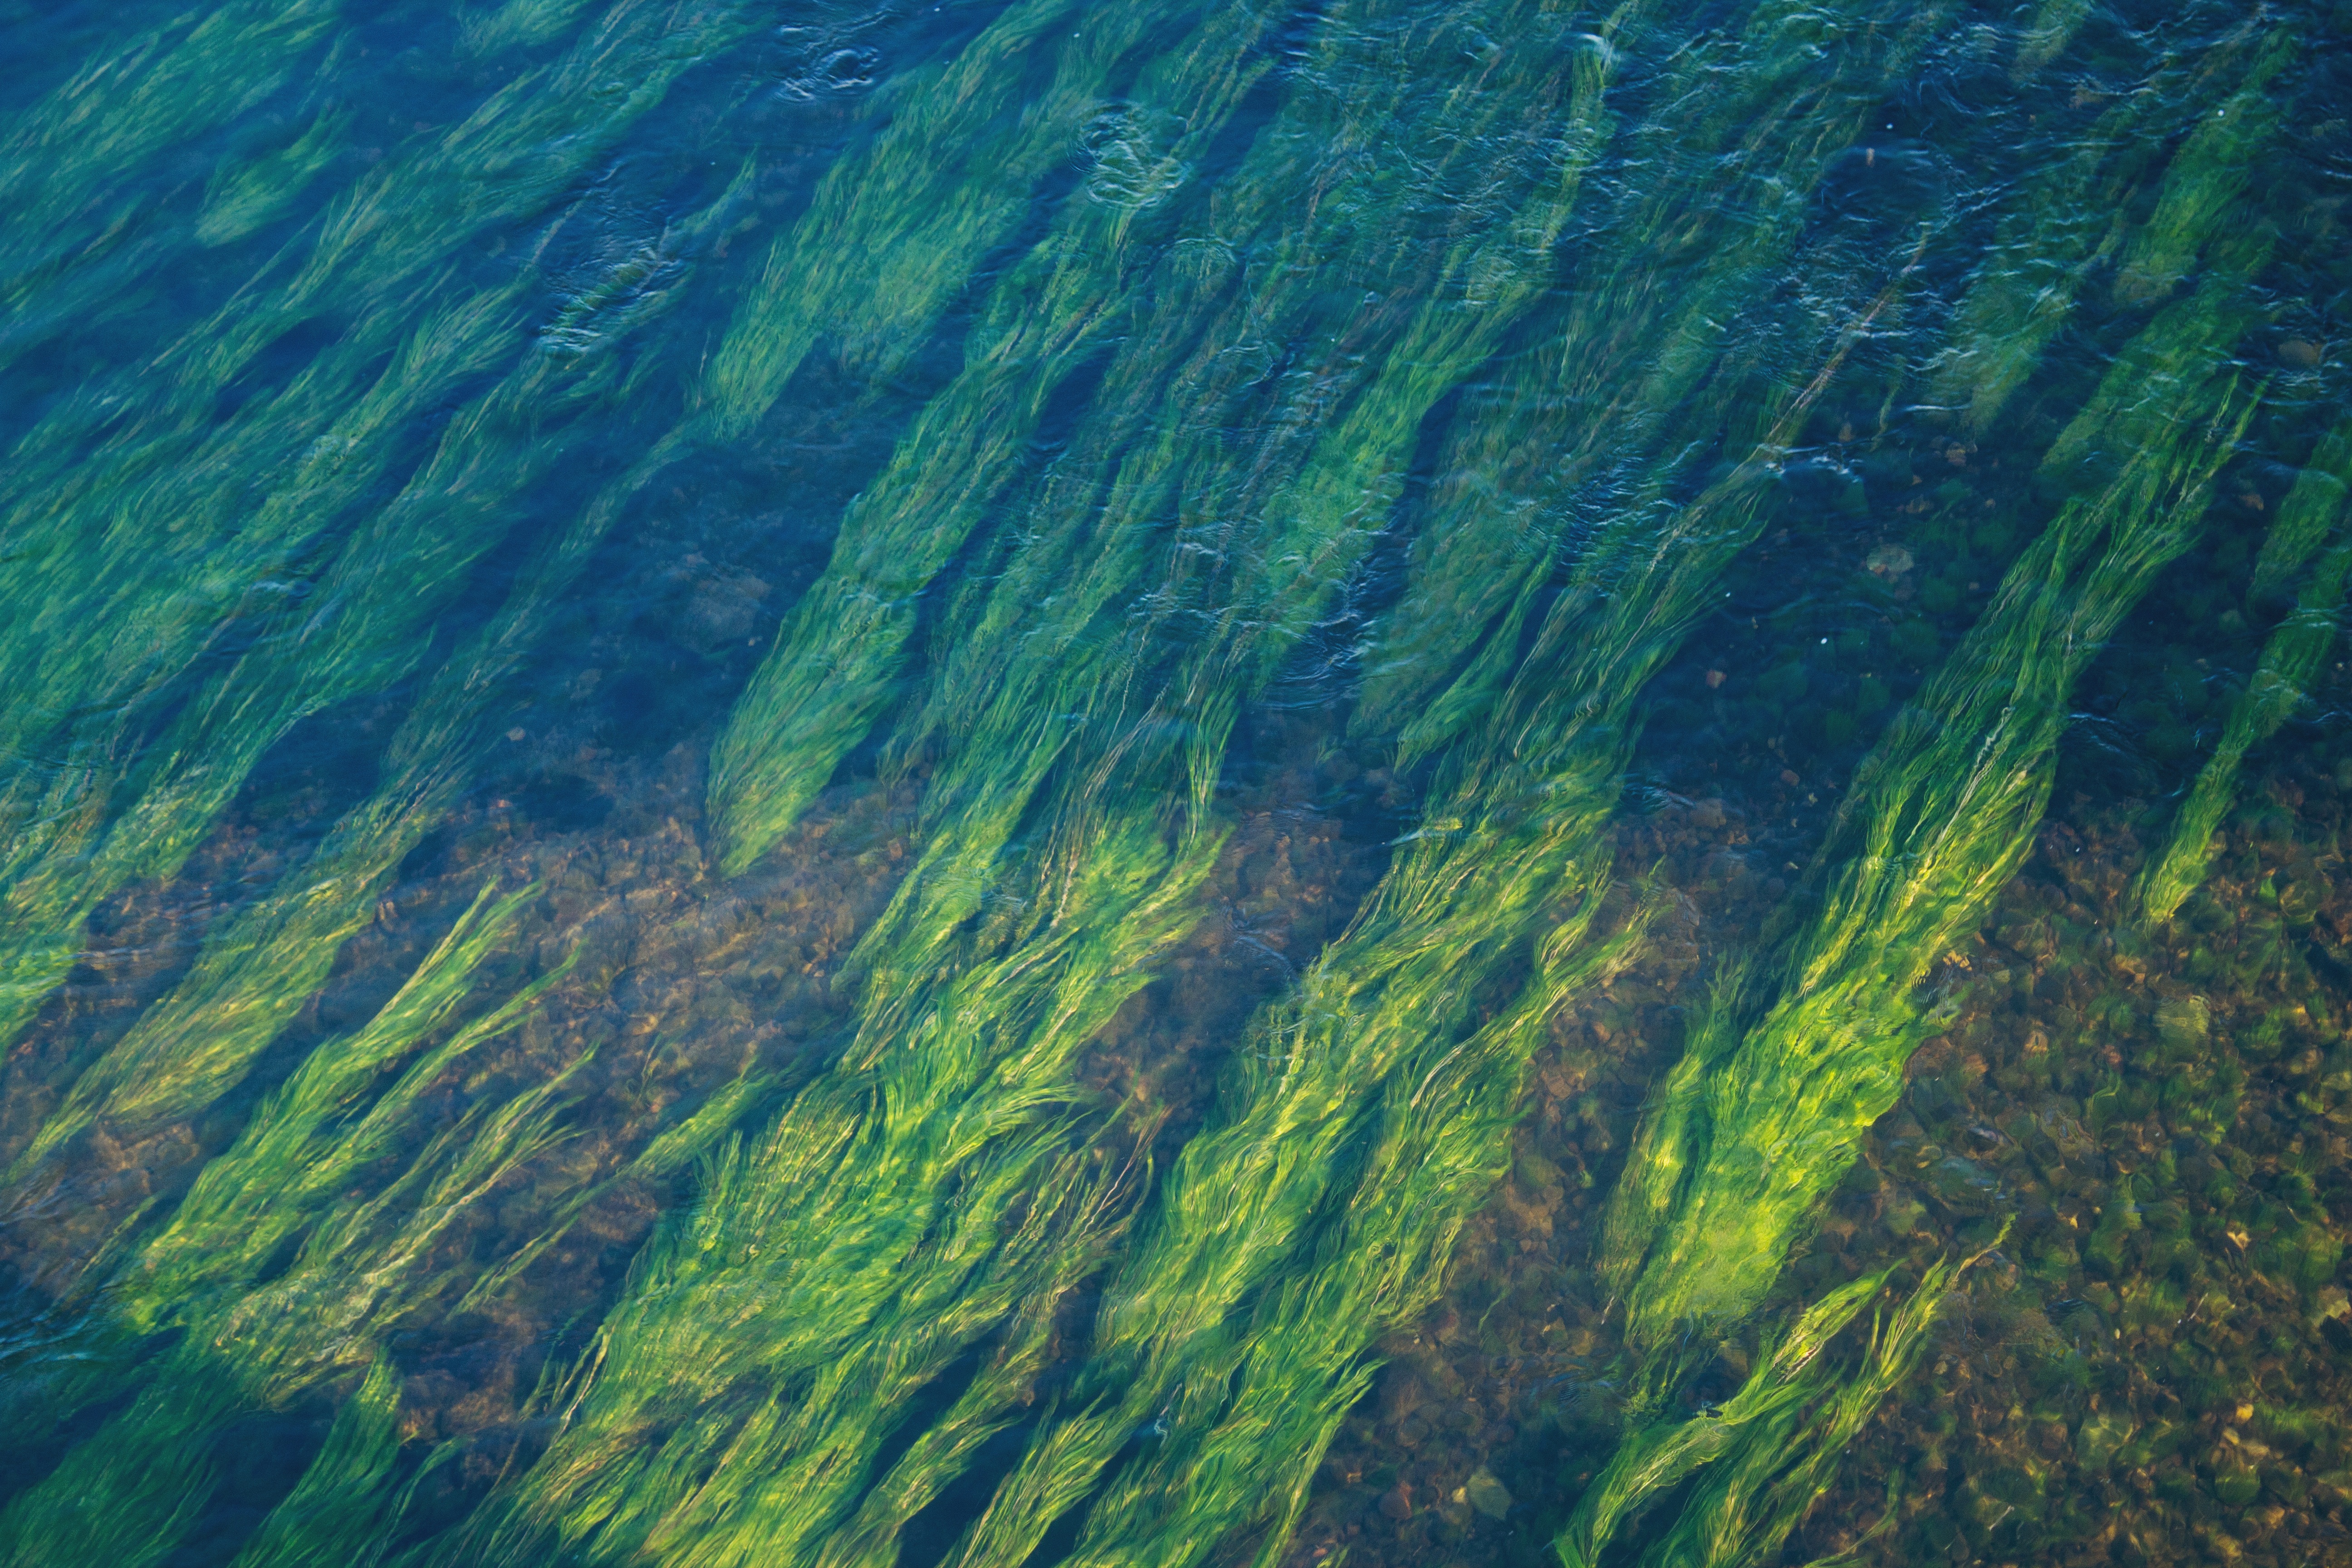
landscape, sea, coast, water, nature, forest, mountain, hill, river, summer, motion, underwater, stream, green, flow, aquatic, terrain, season, life, colors, algae, vegetation, plateau, habitat, ecosystem, landform, aerial photography, natural environment, geographical feature, hydrophyte